Shiant Islands

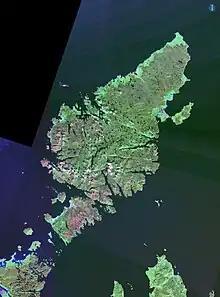
Landsat image of the Little Minch. The Shiant Islands are at centre between the much larger islands of Lewis and Harris to the west and northern Isle of Skye, to the south.

The Shiant Islands (or ) or Shiant Isles are a privately owned island group in the Minch, east of Harris in the Outer Hebrides of Scotland. They are southeast of the Isle of Lewis.